Elihu H. Bay

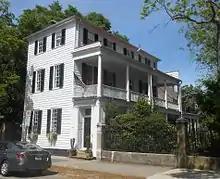
The Judge Elihu Bay House, at 76 Meeting Street, Charleston, South Carolina, is now the rectory for St. Michael's Episcopal Church.

Elihu Hall Bay (November 10, 1838) was an associate justice of the precursor to the South Carolina Supreme Court. He was elected as an associate justice of the Court of General Sessions and Common Pleas on February 17, 1791. Bay began the tradition of recording court decisions in South Carolina in 1809.